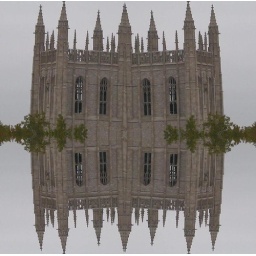
castle in the sky